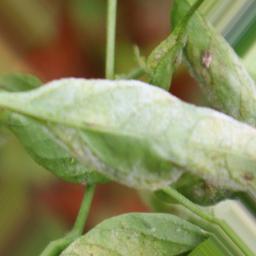
Label: powdery mildew